Václav Klaus

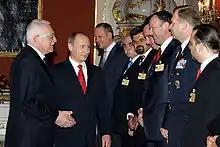
Vaclav Klaus and President Putin.

In November 2008, during a stay in Ireland after a state visit, Klaus held a joint press conference with Declan Ganley, head of Libertas, which was at that time campaigning for a "no" vote in a referendum on the Lisbon Treaty. Members of the Irish government called this an "inappropriate intervention", and "unusual and disappointing".